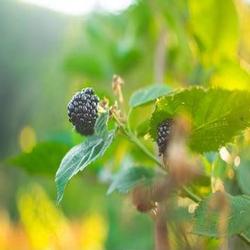
Label: Blackberry